Fauna of South Africa

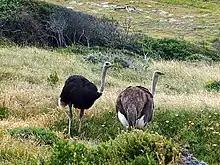
An ostrich pair at Cape Point.

The falcons are well represented by a number of species. The peregrine falcon is both a resident and a visitor, and nests mainly on cliffs. More common than the peregrine and similar in appearance is the lanner falcon. Both prey mainly on other birds. The rock kestrel is widespread. There is a highly localised population of the Taita falcon.